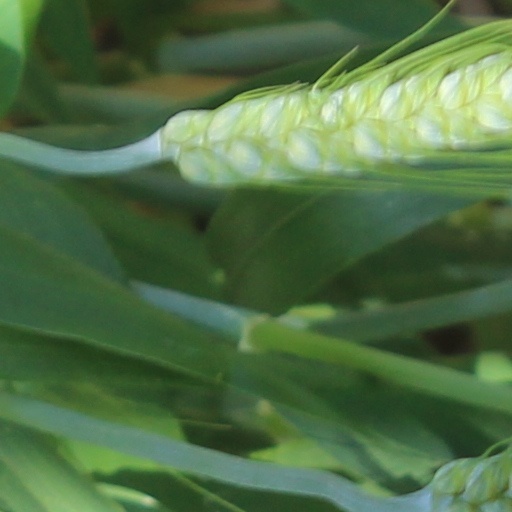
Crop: wheat